Gaia

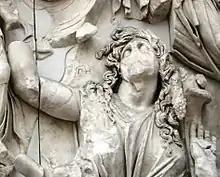
Gaia pleading for her sons the Gigantes (Giants), detail of the Gigantomachy frieze, Pergamon Altar, Pergamon museum, Berlin

In Greek mythology, Gaia (a poetic form of ('), meaning 'land' or 'earth'), also spelled Gaea"', is the personification of Earth. She is the mother of Uranus (Sky), with whom she conceived the Titans (themselves parents of many of the Olympian gods), the Cyclopes, and the Giants, as well as of Pontus (Sea), from whose union she bore the primordial sea gods. Her equivalent in the Roman pantheon was Terra.